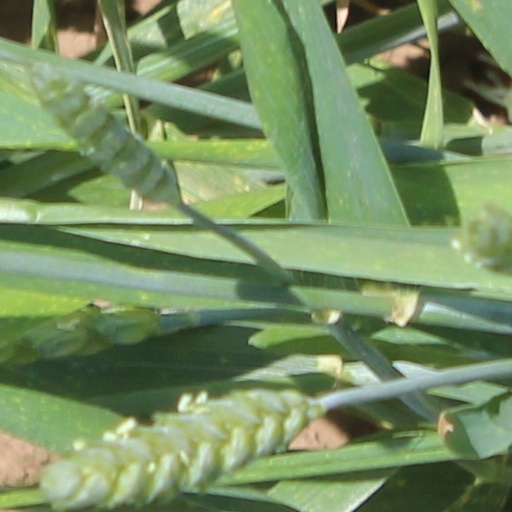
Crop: wheat